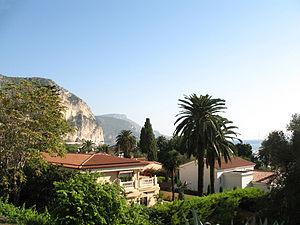
Beaulieu-sur-Mer est une commune française située dans le département des Alpes-Maritimes, en région Provence-Alpes-Côte d'Azur.